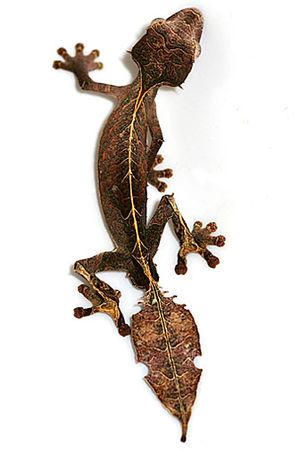
La faune de Madagascar, tout comme sa flore, est très riche. En effet celle-ci présente entre 80 % et 90 % d'espèces endémiques. Cette notion d'endémisme bien qu'elle ne soit pas inexacte reste subjective, puisque dépendante du niveau taxonomique à partir duquel se positionne l'observateur et de la surface ou du milieu considéré. De nombreux taxons spécifiques ou génériques, sont strictement endémiques à Madagascar, mais aussi, plus rarement au niveau de la famille et atteignent donc des taux d'endémisme proche ou égaux de 100 %.
L'environnement à Madagascar est l'environnement du pays Madagascar. Il constitue pour ce pays un enjeu essentiel. Madagascar est en effet une île de l'océan Indien où la biodiversité est remarquable et les pressions sur les milieux naturels sont importantes.
Uroplatus phantasticus est une espèce de geckos de la famille des Gekkonidae.